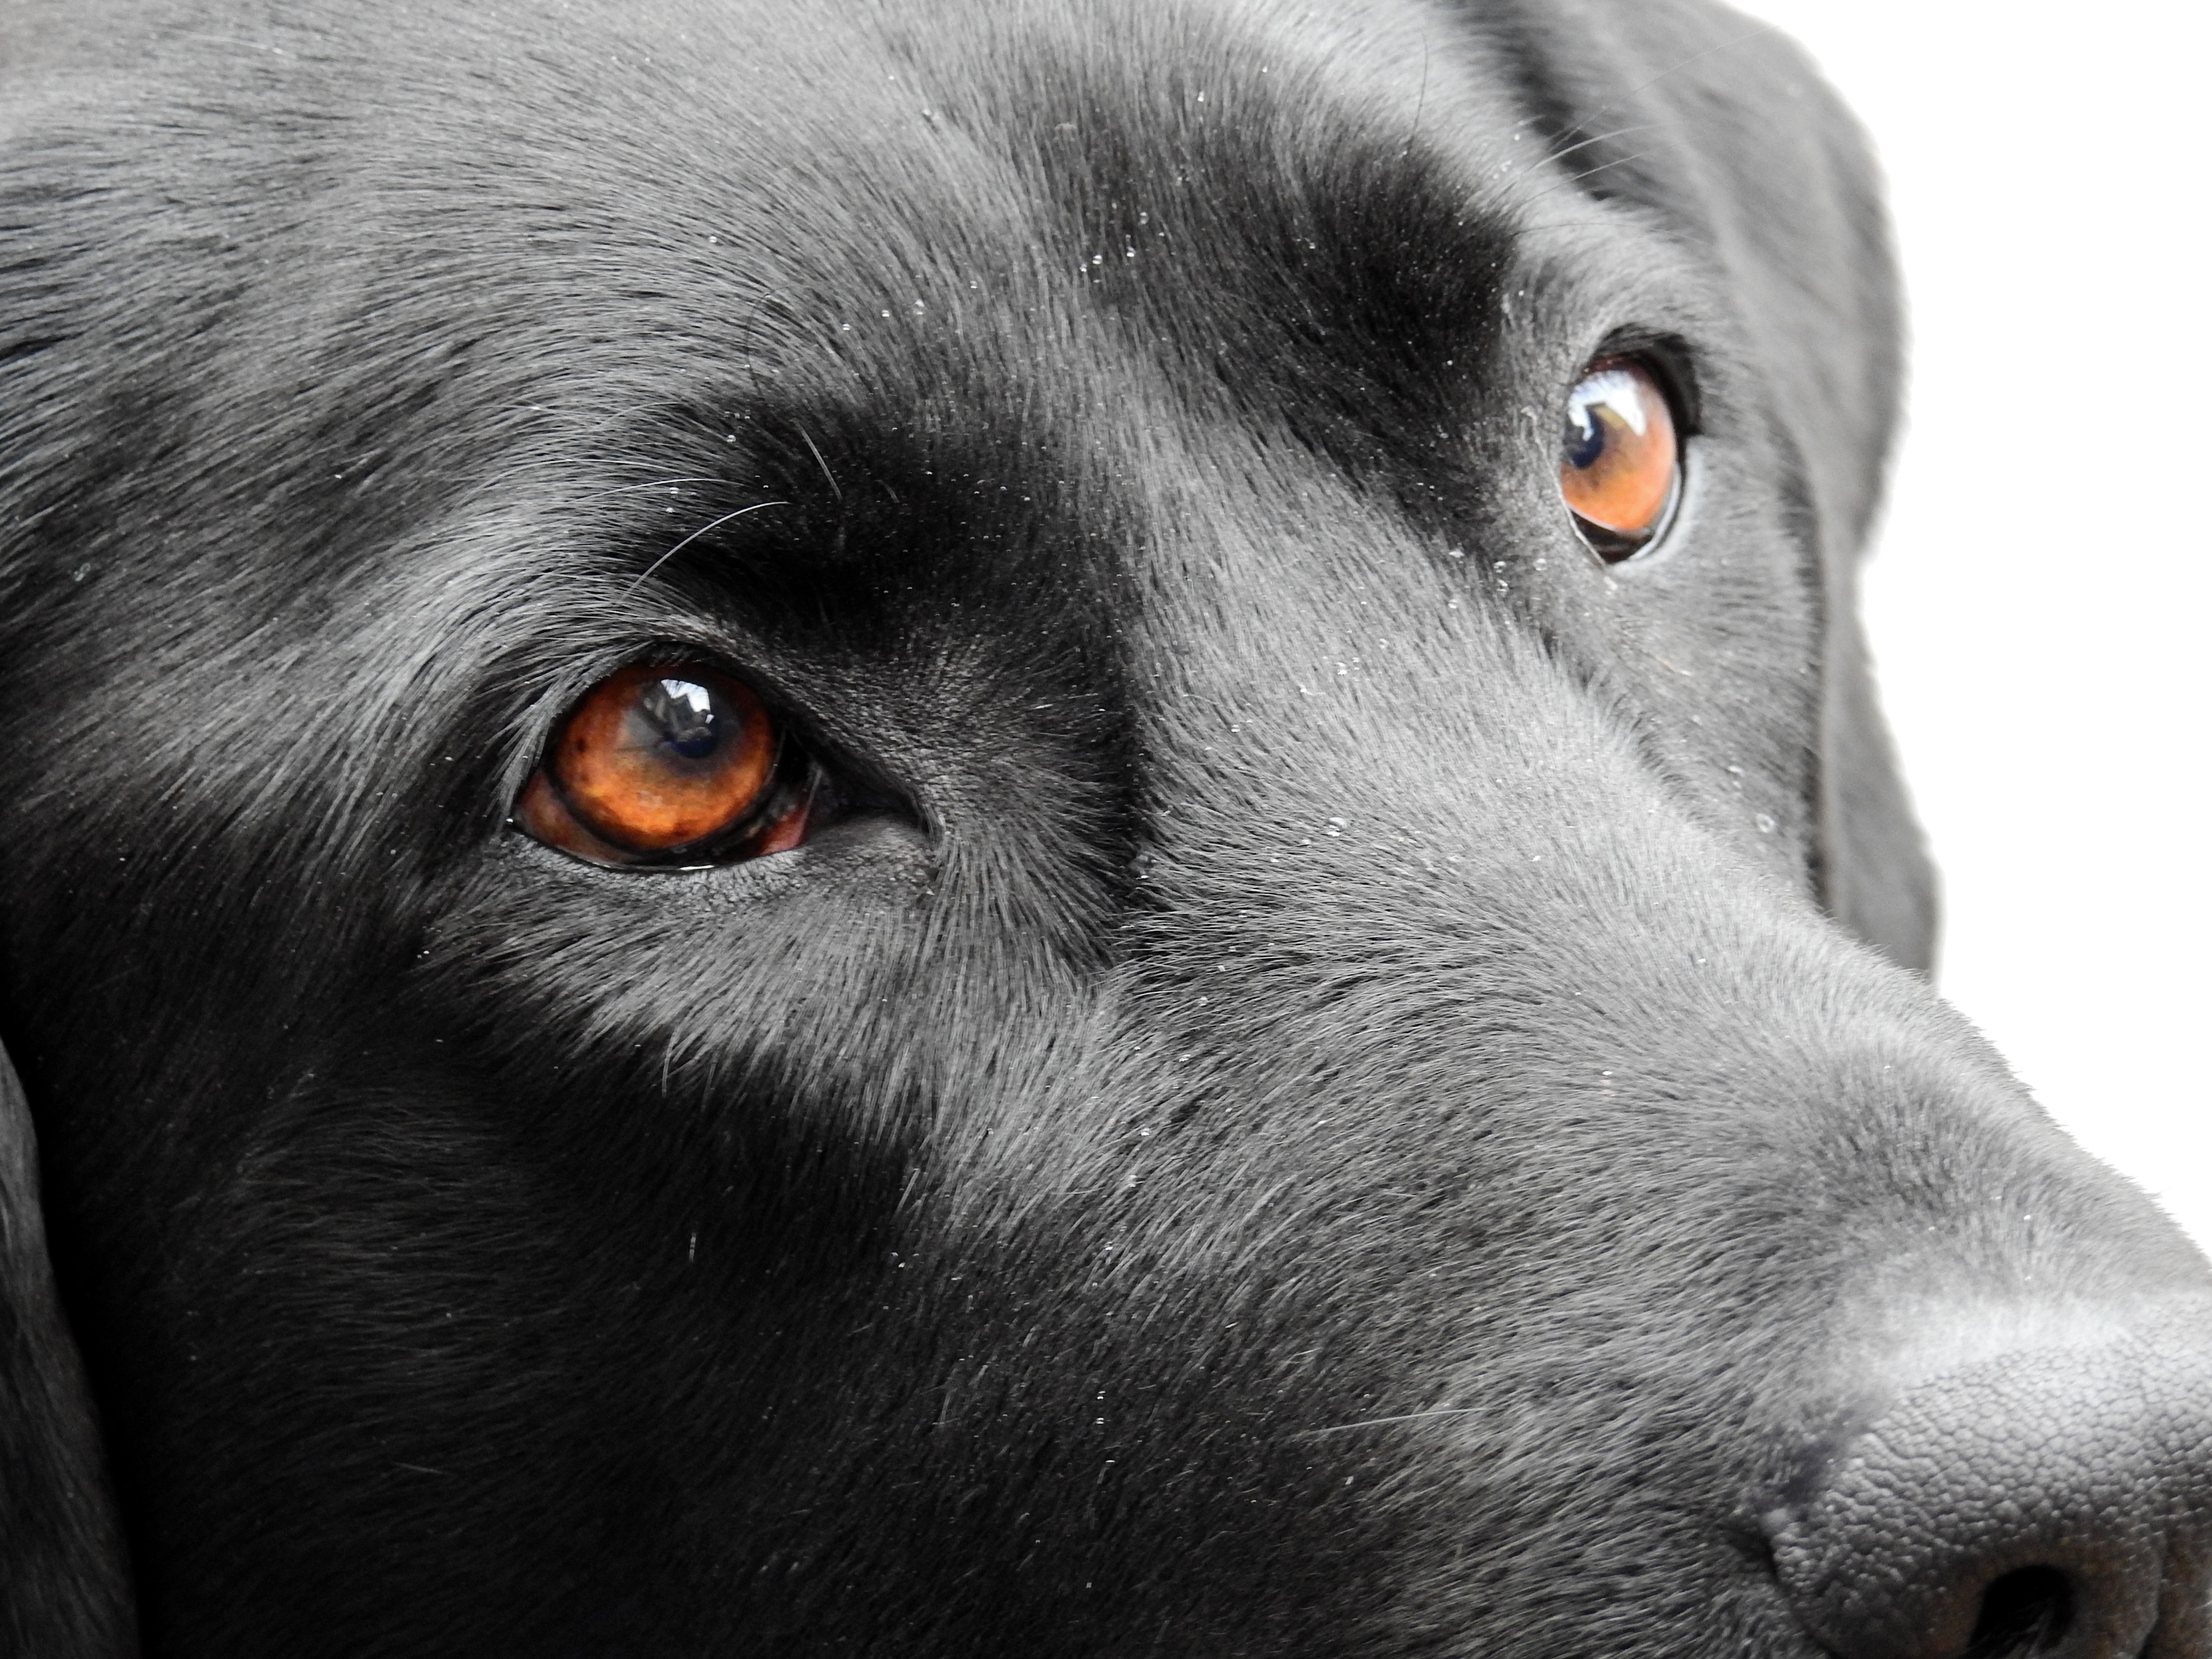
view, puppy, dog, animal, pet, mammal, black, monochrome, friend, close up, nose, eyes, snout, head, vertebrate, labrador retriever, good, labrador, dog breed, retriever, protector, brown eyes, dog like mammal